Sky position (RA, Dec in degrees): 240.095, 11.239
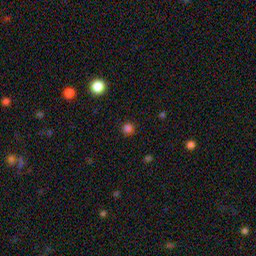
Galaxy morphology: Round Smooth Galaxies